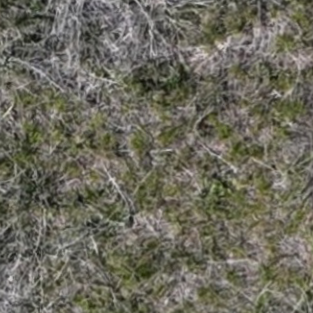
Month: may